The Simpsons episode guides

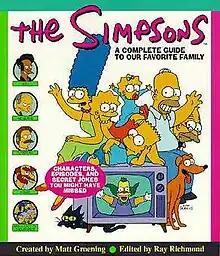
Cover of the first episode guide, "The Simpsons: A Complete Guide to Our Favorite Family" (1997)

Five official episode guides for the American animated sitcom "The Simpsons" have been published by HarperCollins since 1997. The first guide covers seasons 1 to 8, while the following three cover seasons 9 to 14 (two seasons each). The fifth was released in 2010 and covers seasons 1 to 20.